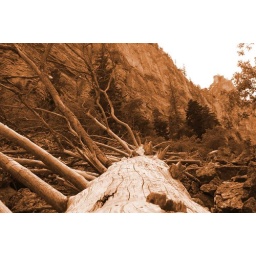
fallen tree in the mountains